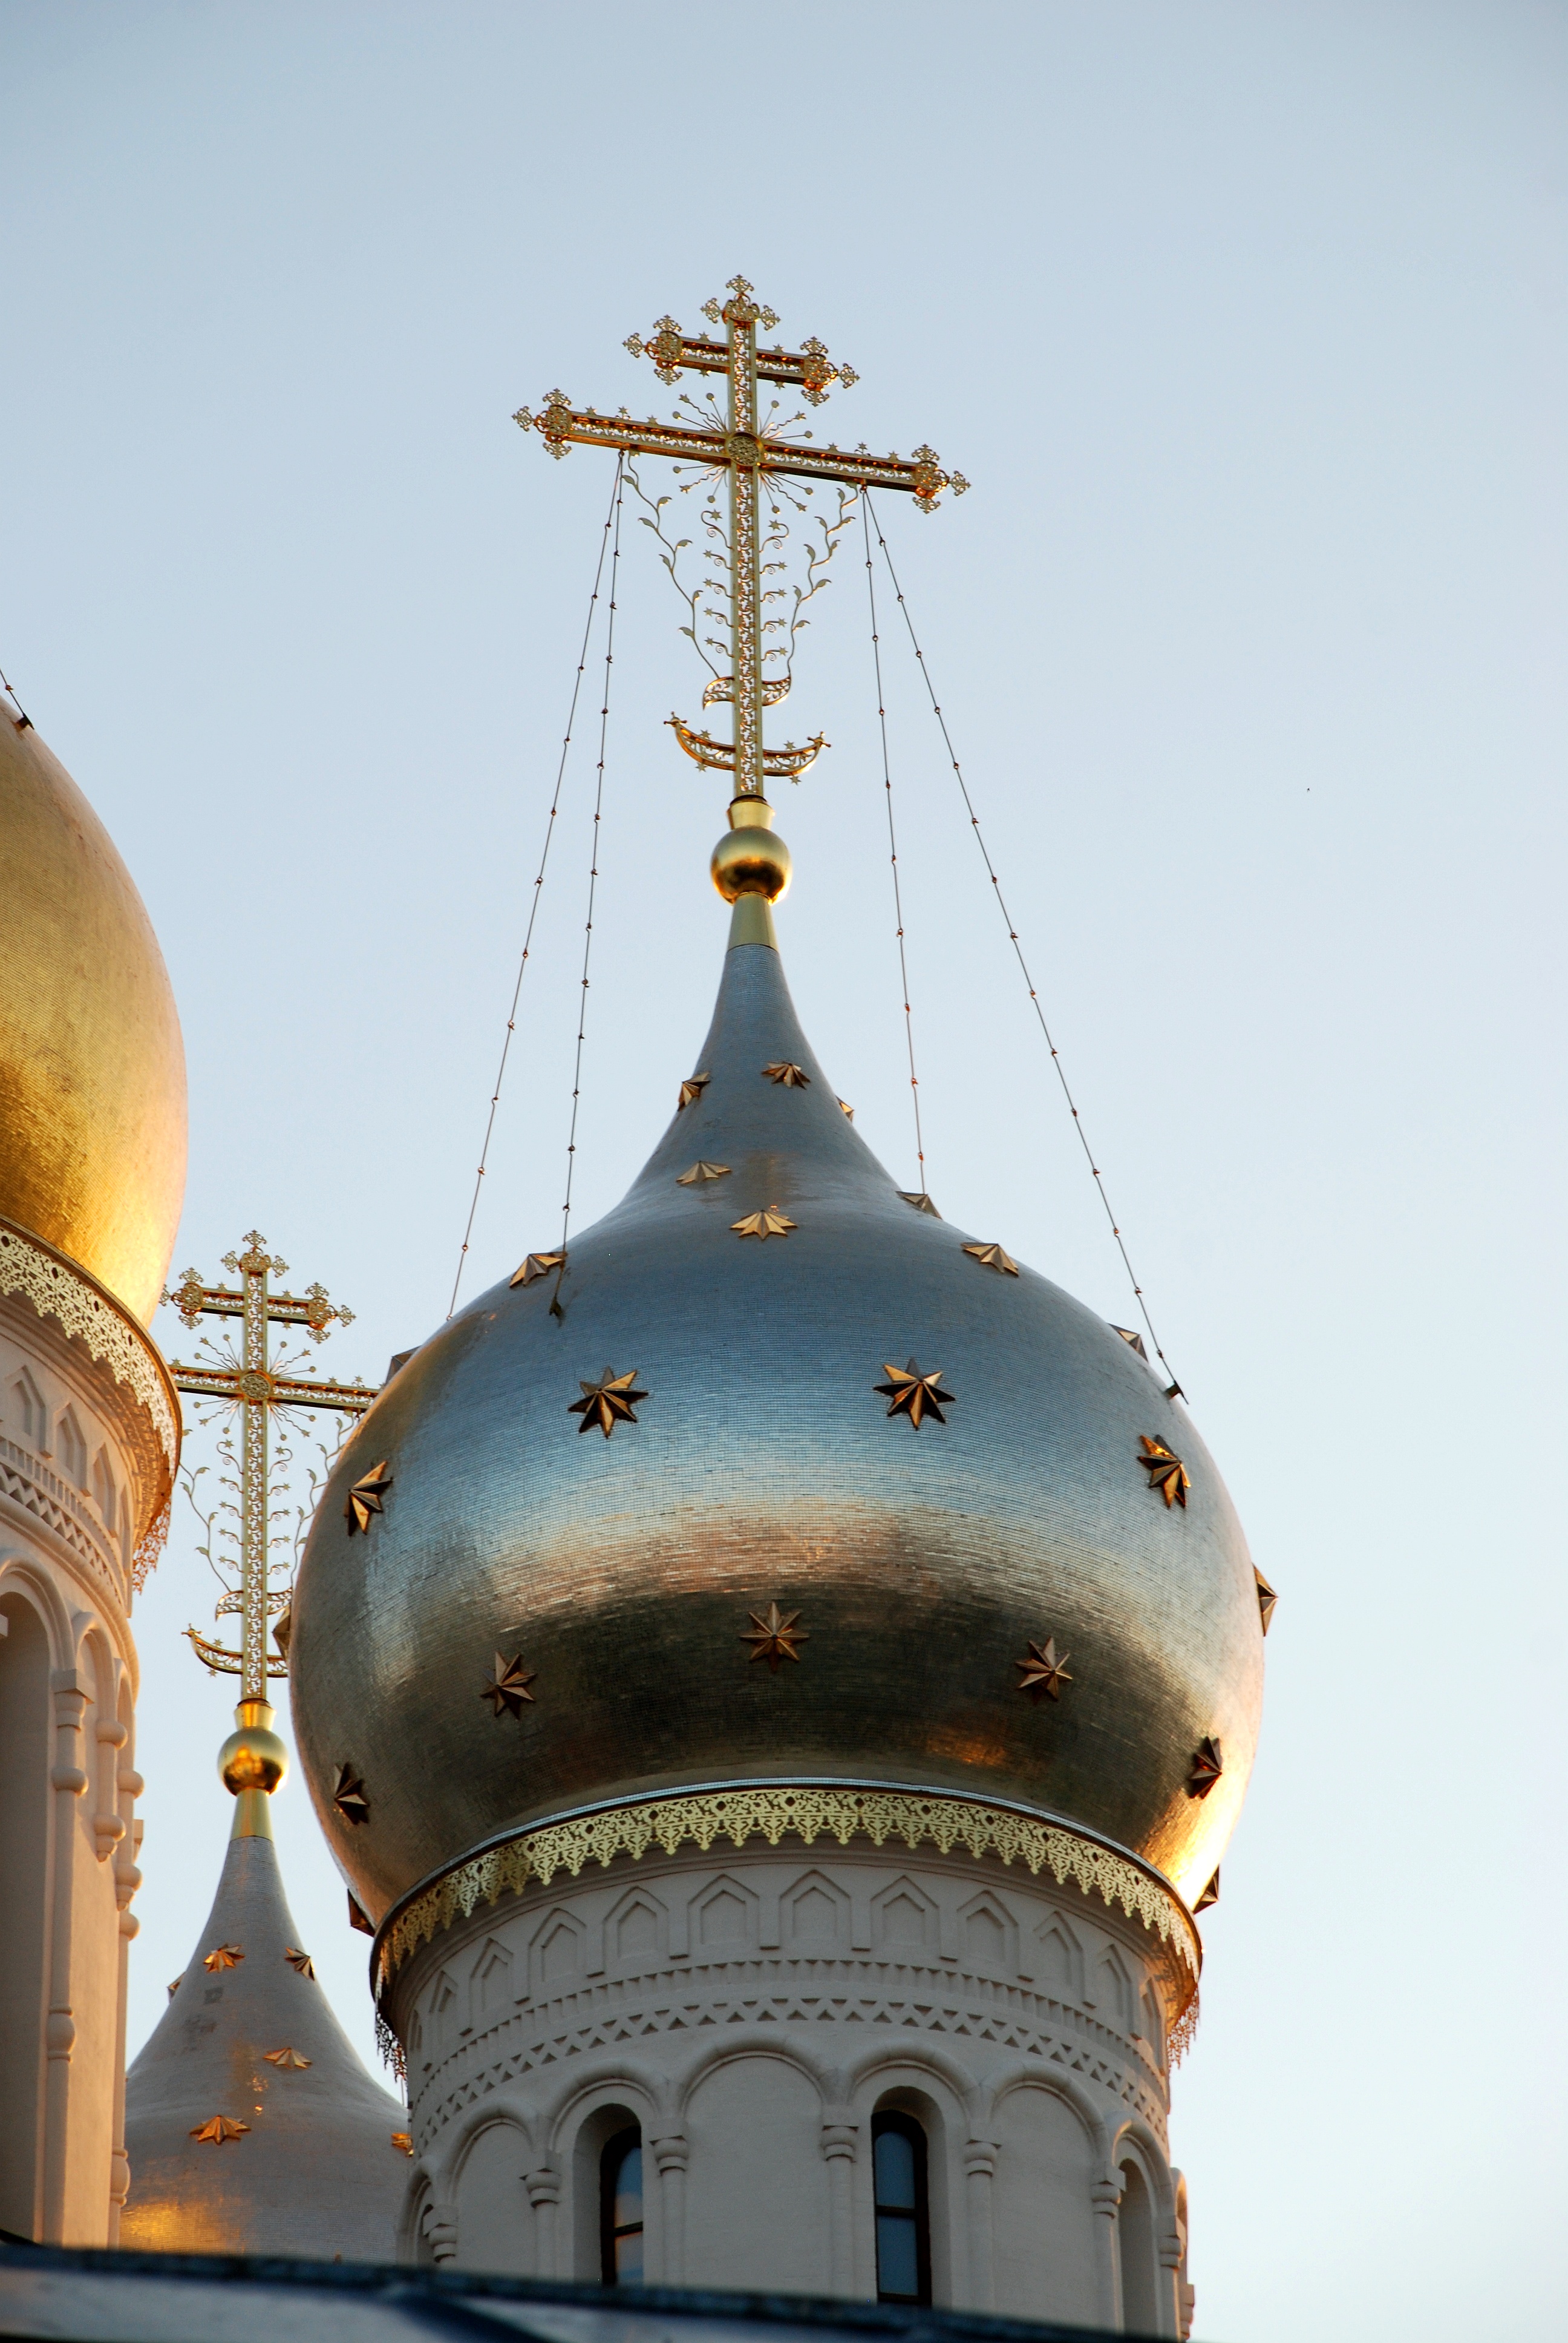
building, city, tower, church, nikon, lighting, place of worship, cool image, temple, mosque, moscow, dome, russia, d80, moskau, 18135mmf3556g, nikond80, moscou